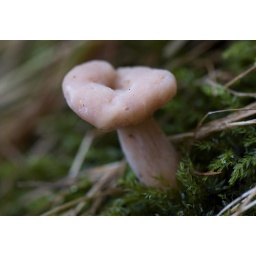
Growing on the floor of a deciduous tree area in Pressmennan Wood, Stenton, East Lothian, Scotland.